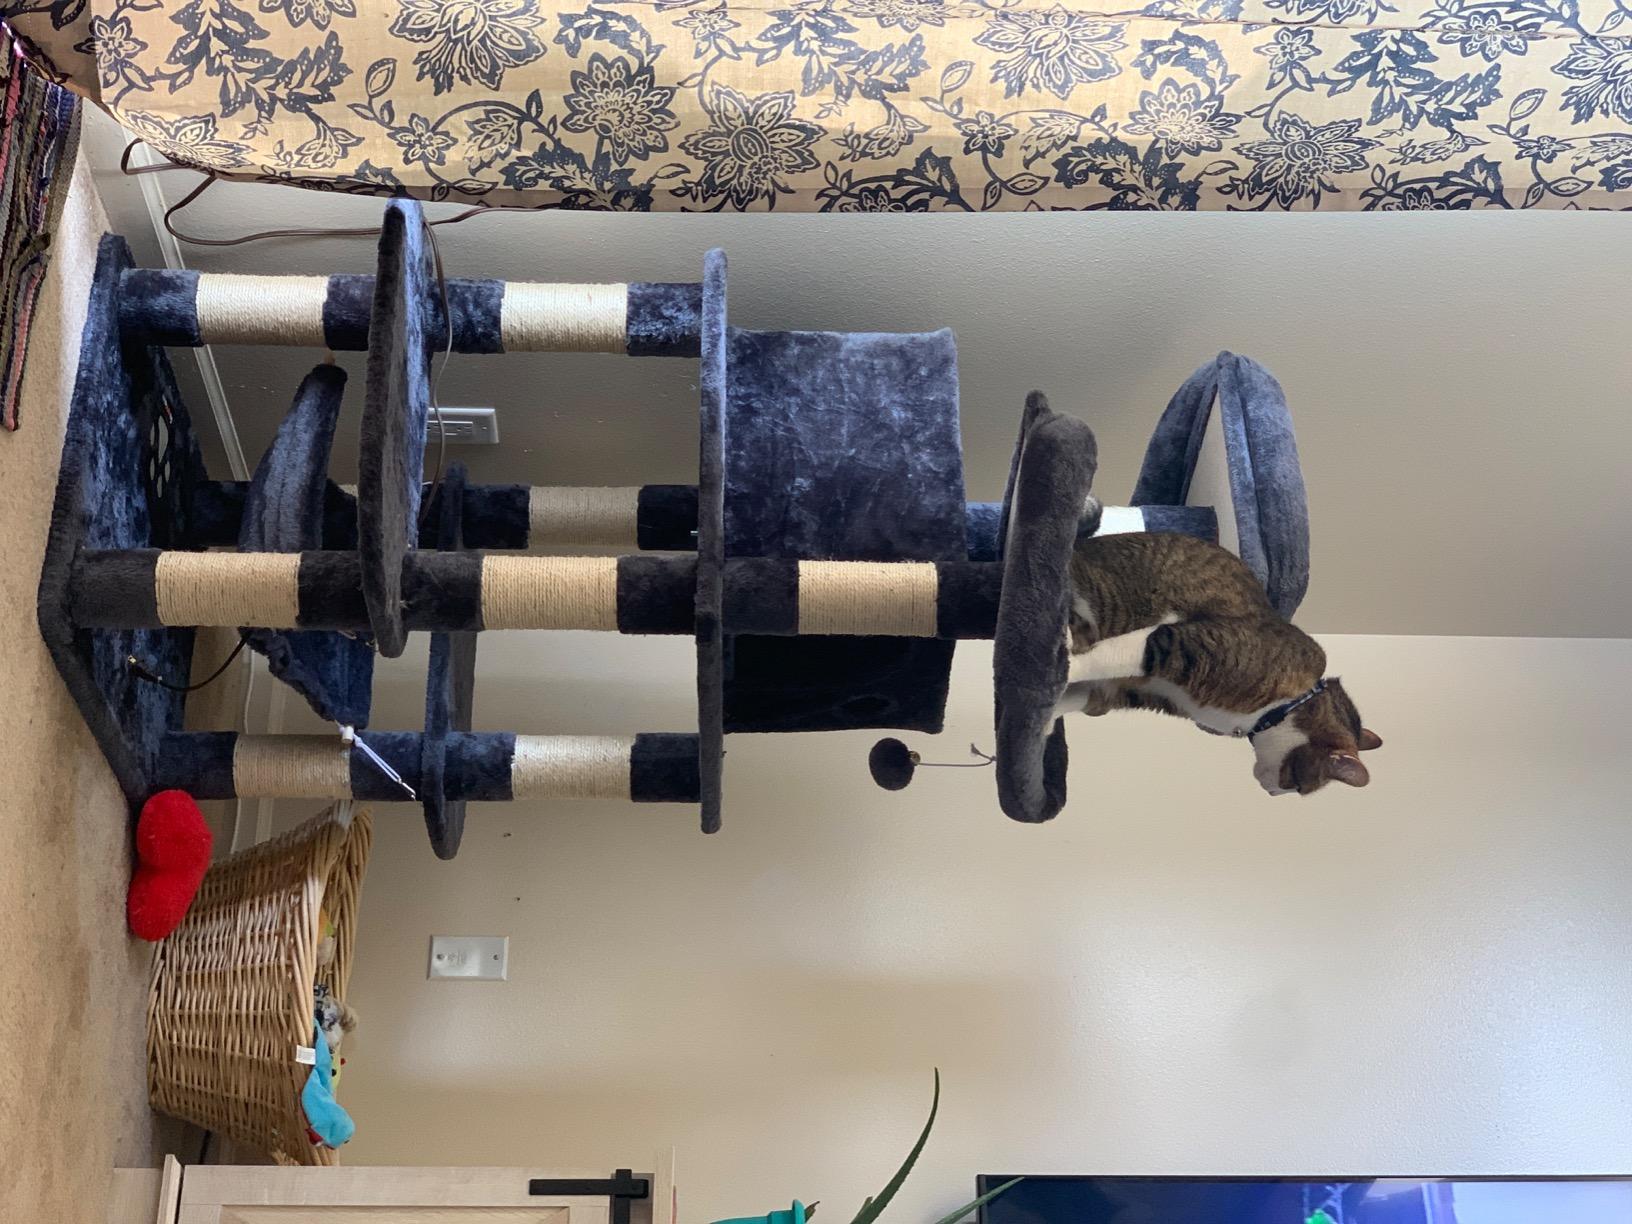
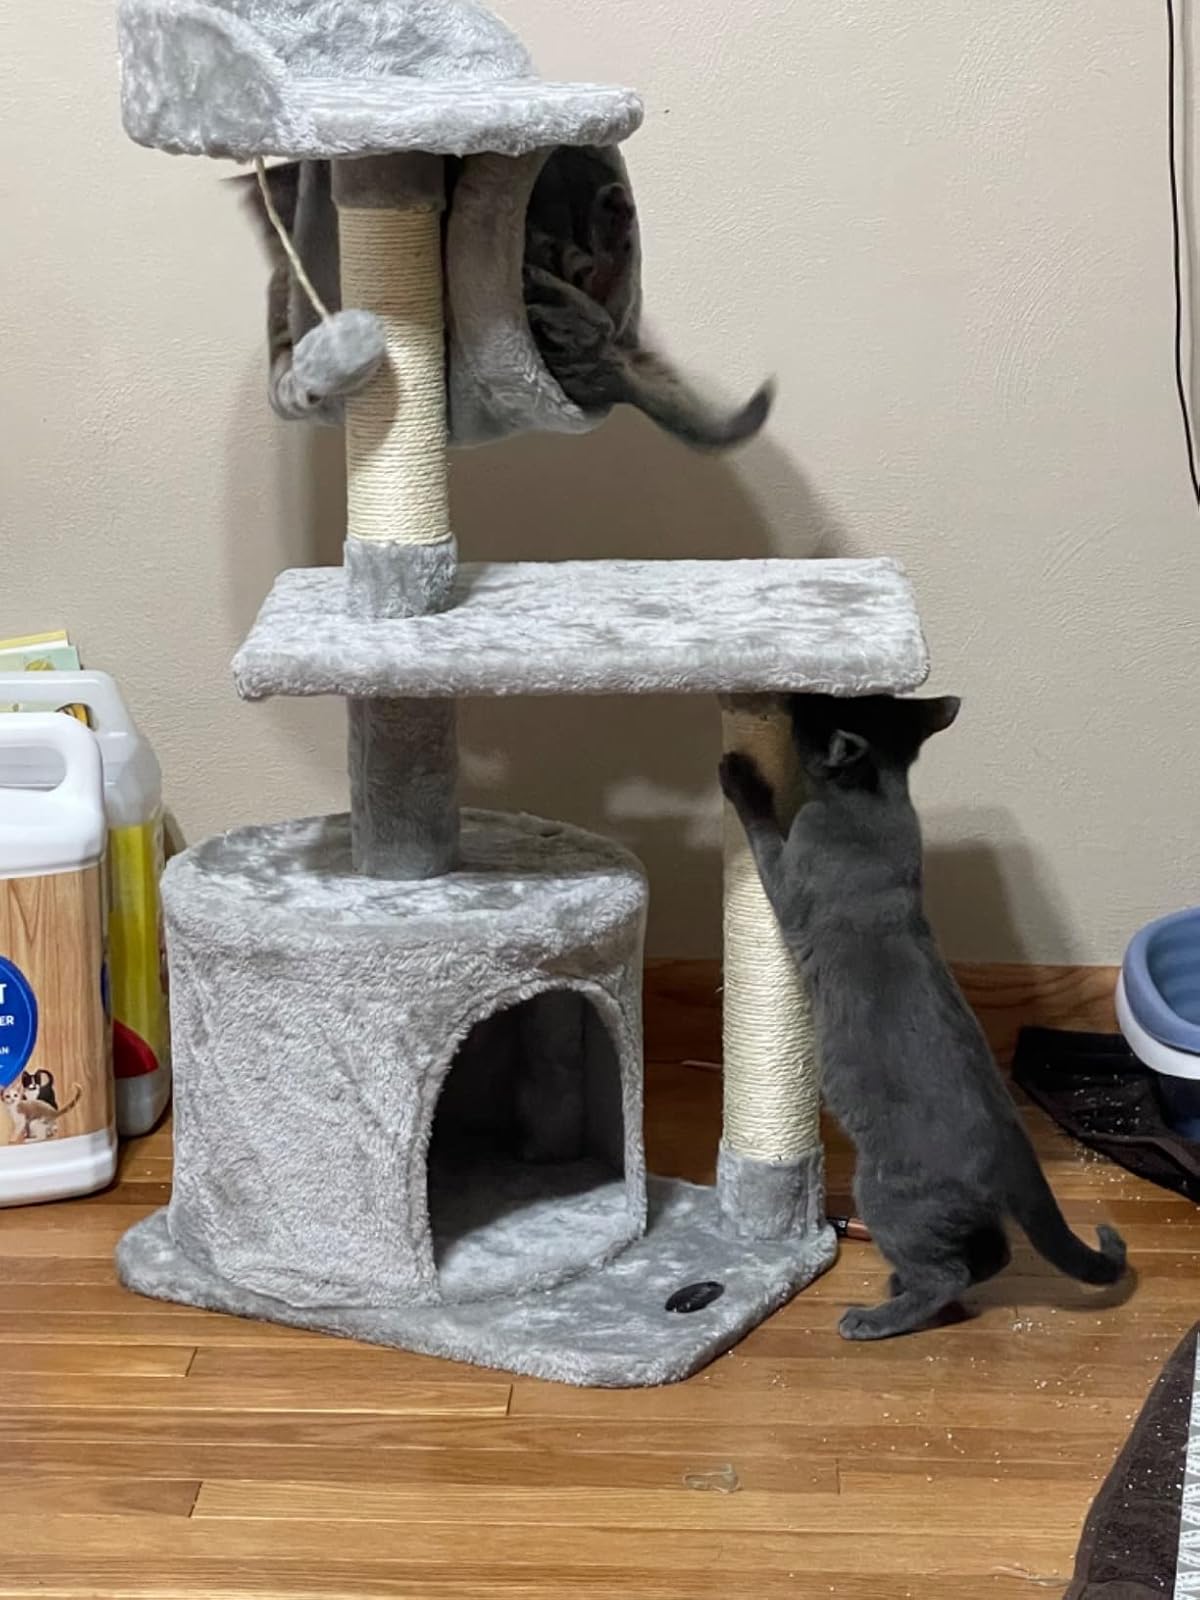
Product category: items_cat tree
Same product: no